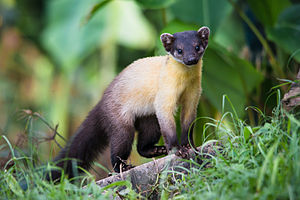
Charsamår
Charsamåren er et medlem af mårfamilien, der lever i det sydøstlige Asien. Dyret når en længde på 48-70 cm og vejer 1-5 kg. Den minder om skovmåren, men er større.